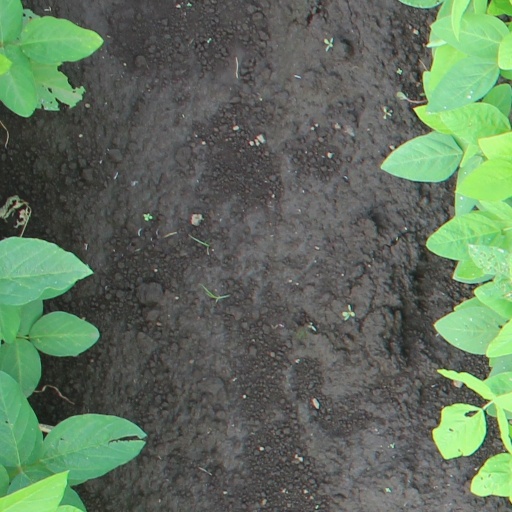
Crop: soybean